Avdella

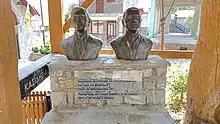
Bust of the Manaki brothers in Avdella

The first foundation of Avdella remains unknown. Perhaps it was connected to the creation of settlements on the mountain range of Smolikas with the delivery of veterinary surgeon activity of region. In the beginning, Aromanian families created small family settlements which were fused and became a single settlement such as current Avdella. The foundation and the growth of Avdella is associated with the rise of livestock-farming taking into account the pastoral habits of the locals. Before 1800, the village was situated in the "Fântîne", but the residents, mostly large families of Aromanian shepherds moved to the current position due to better climate.